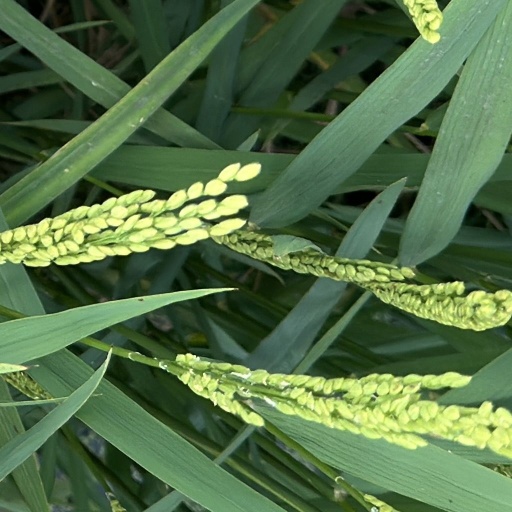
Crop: rice